Daniel Thomas Egerton

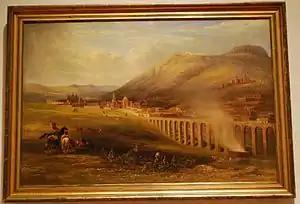
"The aqueduct of Zacatecas", 1838, now in the Franz Mayer Museum

Daniel Thomas Egerton (1797– 27 April 1842) was a British landscape painter.